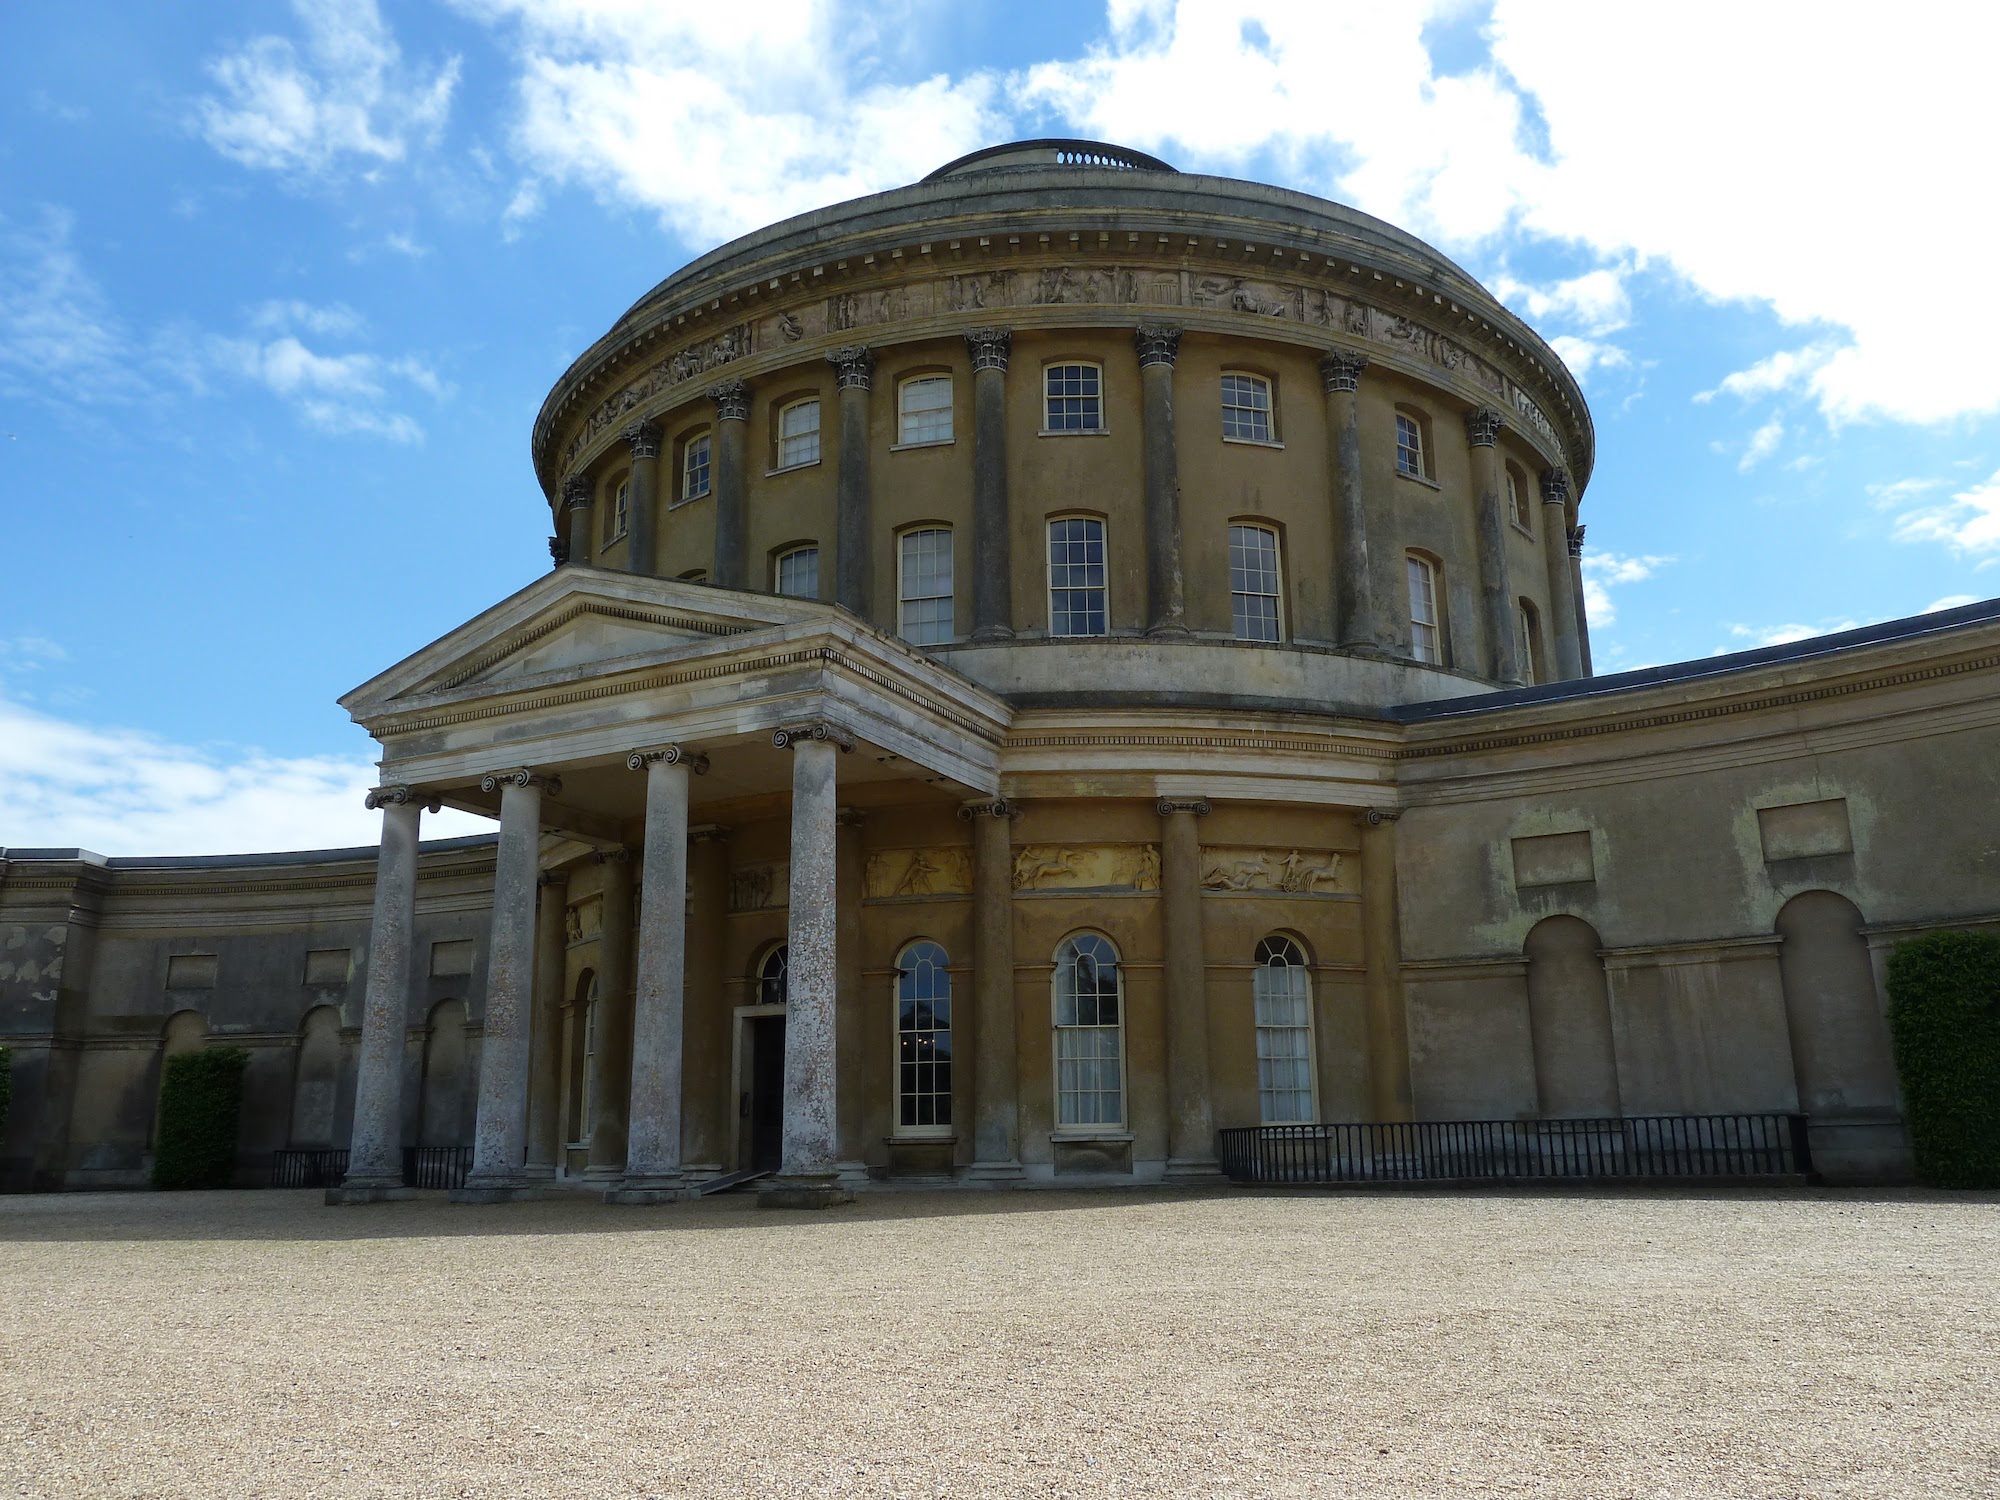
architecture, building, palace, old, home, landmark, facade, residence, property, exterior, residential, place of worship, baptistery, england, national, grand, public, british, synagogue, grounds, stately, estate, protected, mausoleum, luxury homes exterior, preserved, stately home, luxury home exterior, national trust, classical architecture, residential house